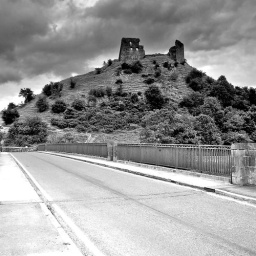
The bridge over the river Tywi